Beheading of John the Baptist

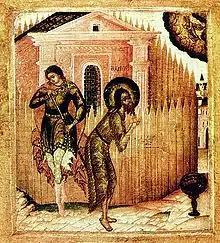
Icon of the Beheading of John the Baptist (Museum of Icons, Recklinghausen)

The beheading of John the Baptist, also known as the decollation of Saint John the Baptist or the beheading of the Forerunner, is a biblical event commemorated as a holy day by various Christian churches. According to the New Testament, Herod Antipas, ruler of Galilee under the Roman Empire, had imprisoned John the Baptist because he had publicly reproved Herod for divorcing his first wife and unlawfully taking his sister-in-law (his brother's wife) as his second wife Herodias. He then ordered him to be killed by beheading.